Stratford Osceolas

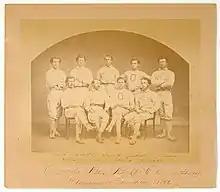
1871 Stratford Osceolas team photo

The Stratford Osceolas were an American professional baseball team located in Stratford, Connecticut. They were founded on June 18, 1866. They were the champions of the state of Connecticut in 1871.